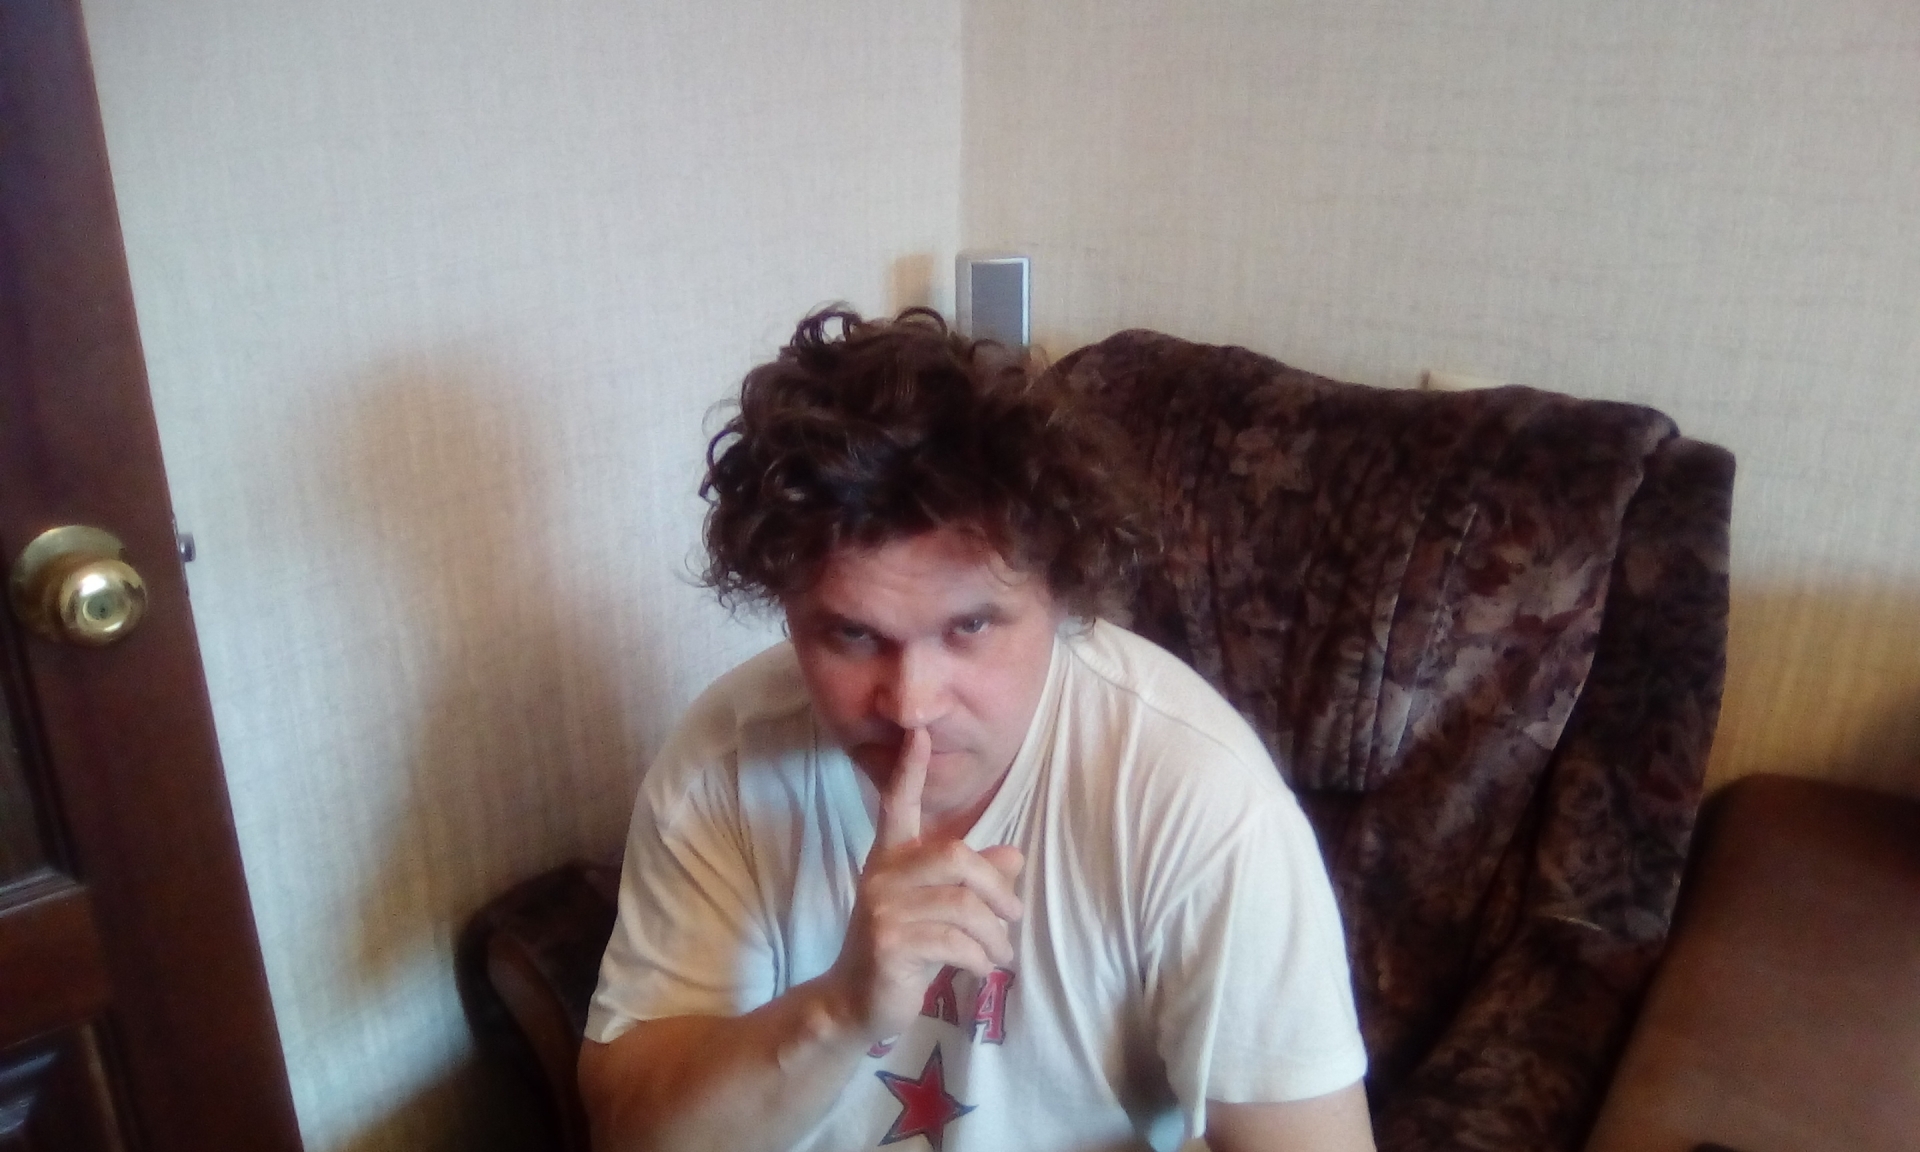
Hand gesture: mute